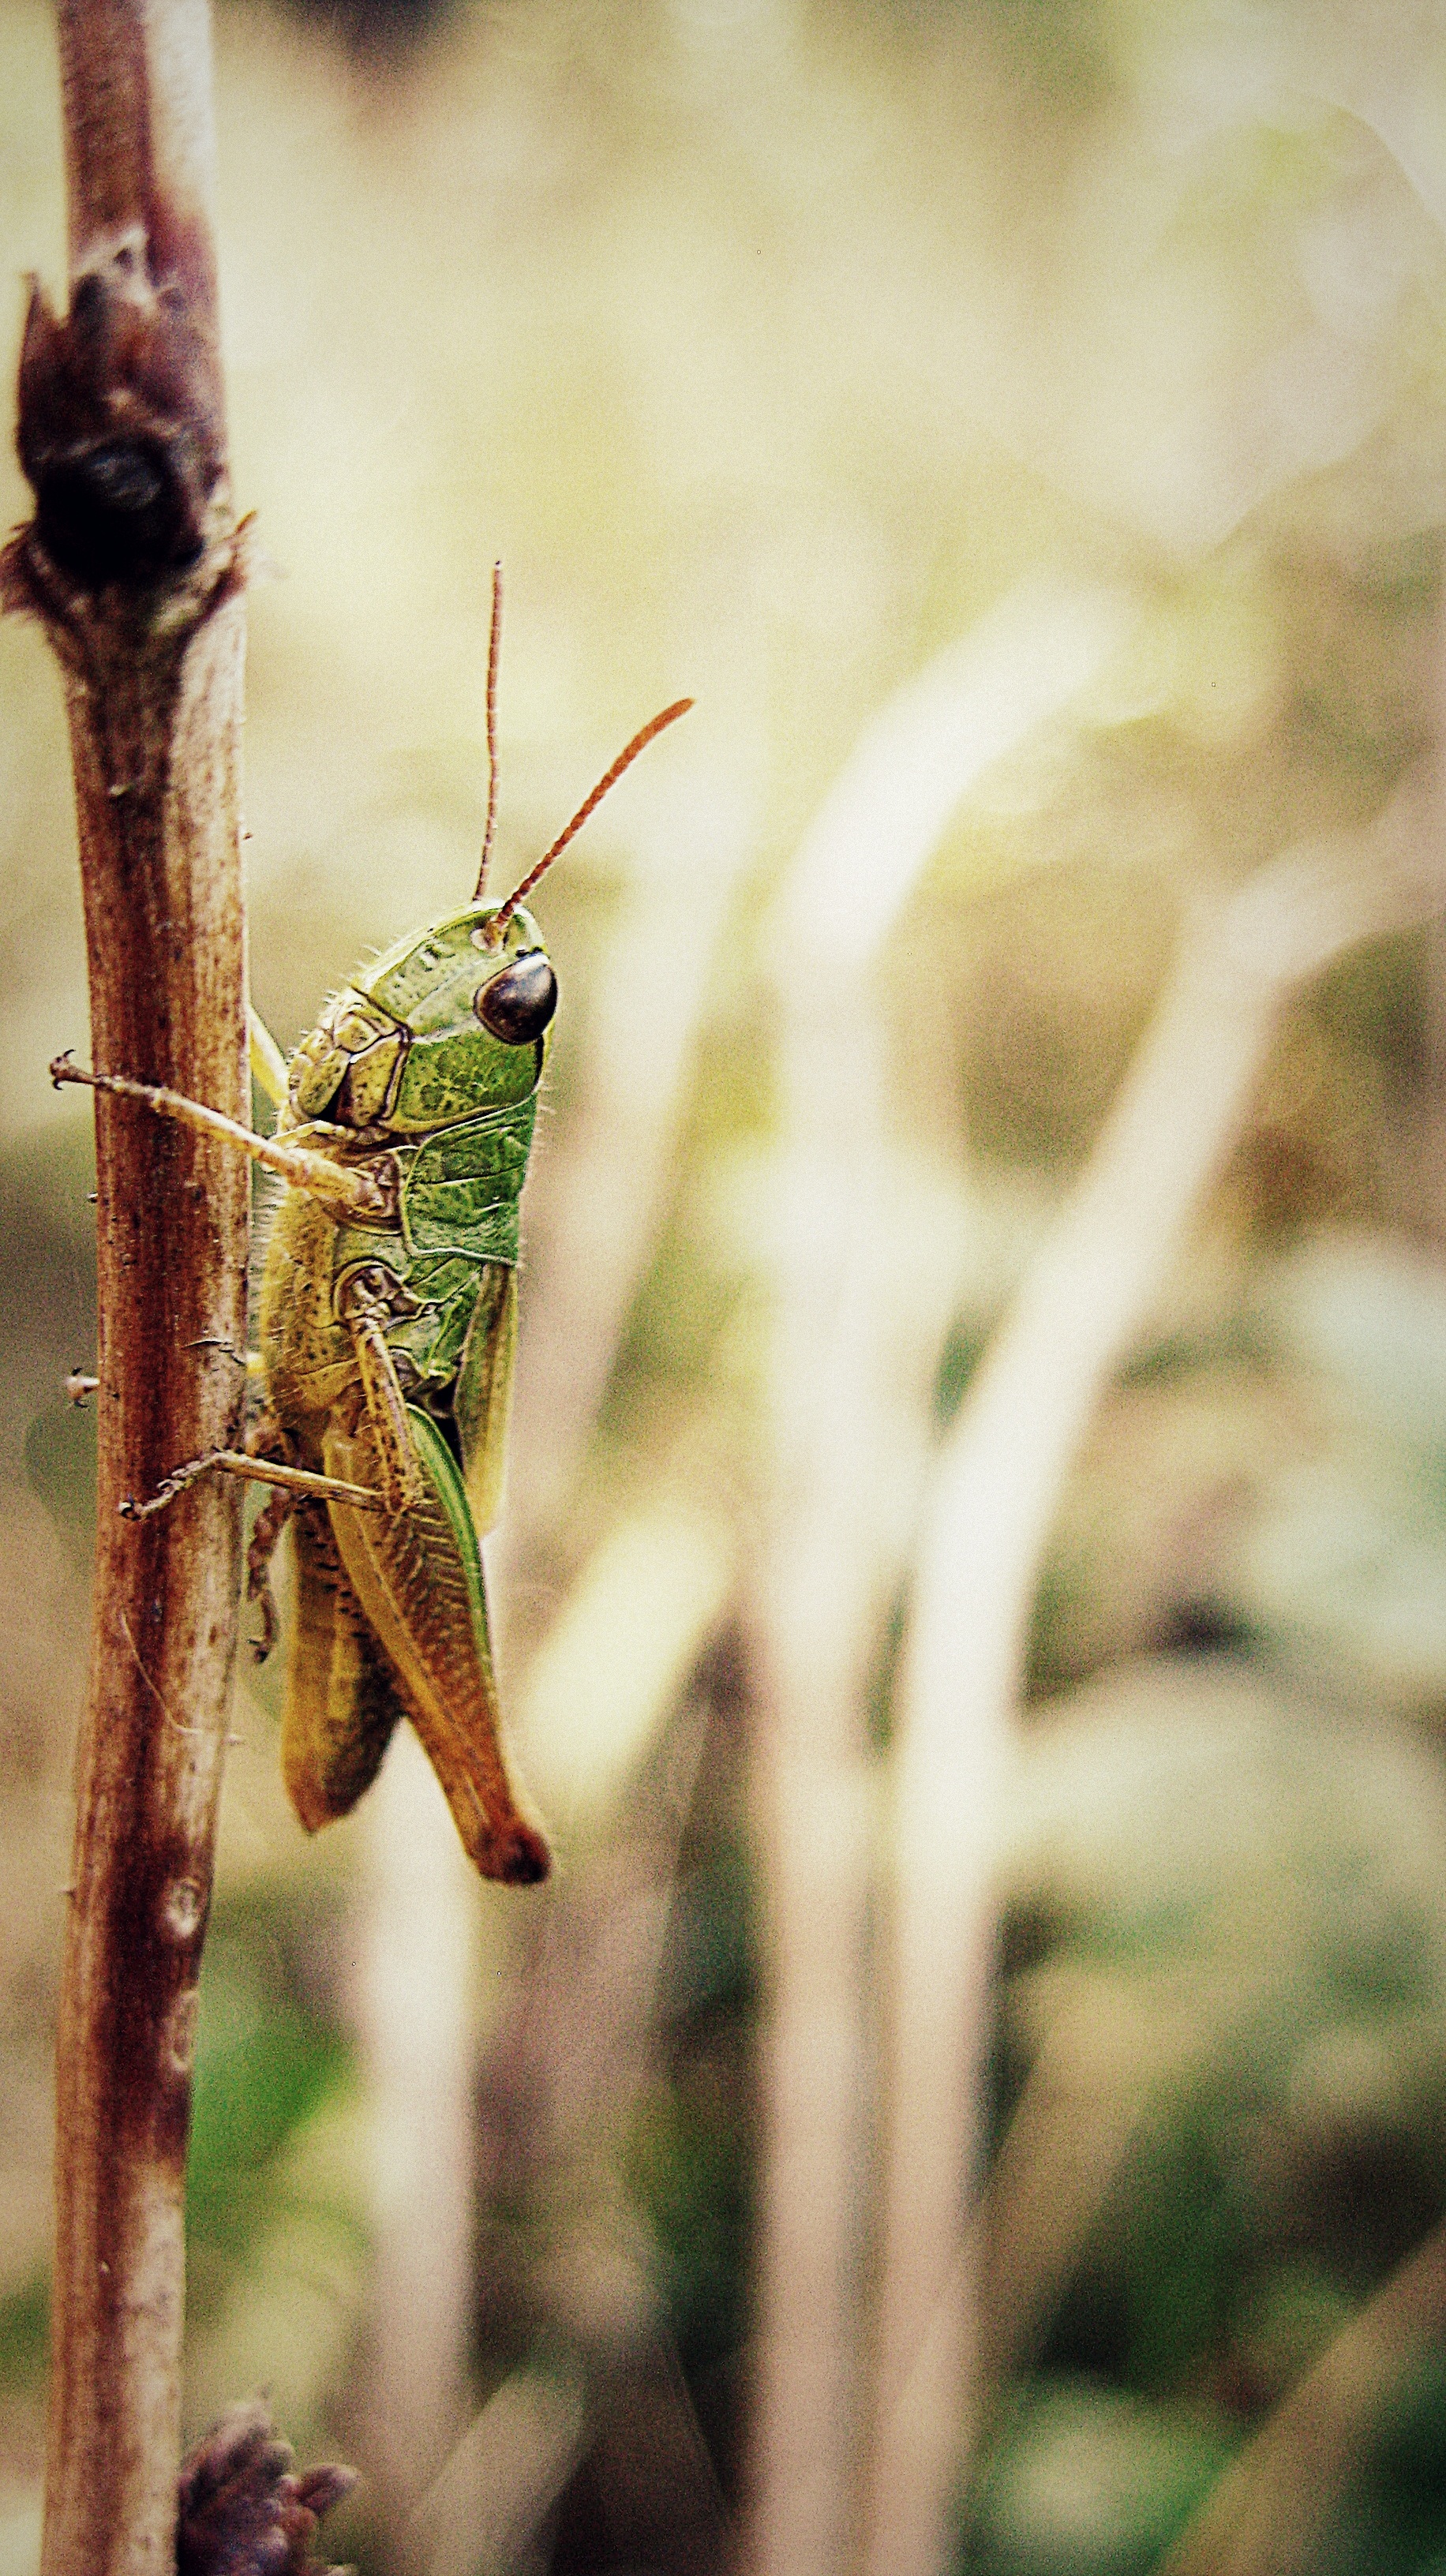
nature, branch, photography, leaf, wildlife, antenna, green, insect, macro, botany, flora, fauna, invertebrate, twig, close up, grasshopper, macro photography, plant stem